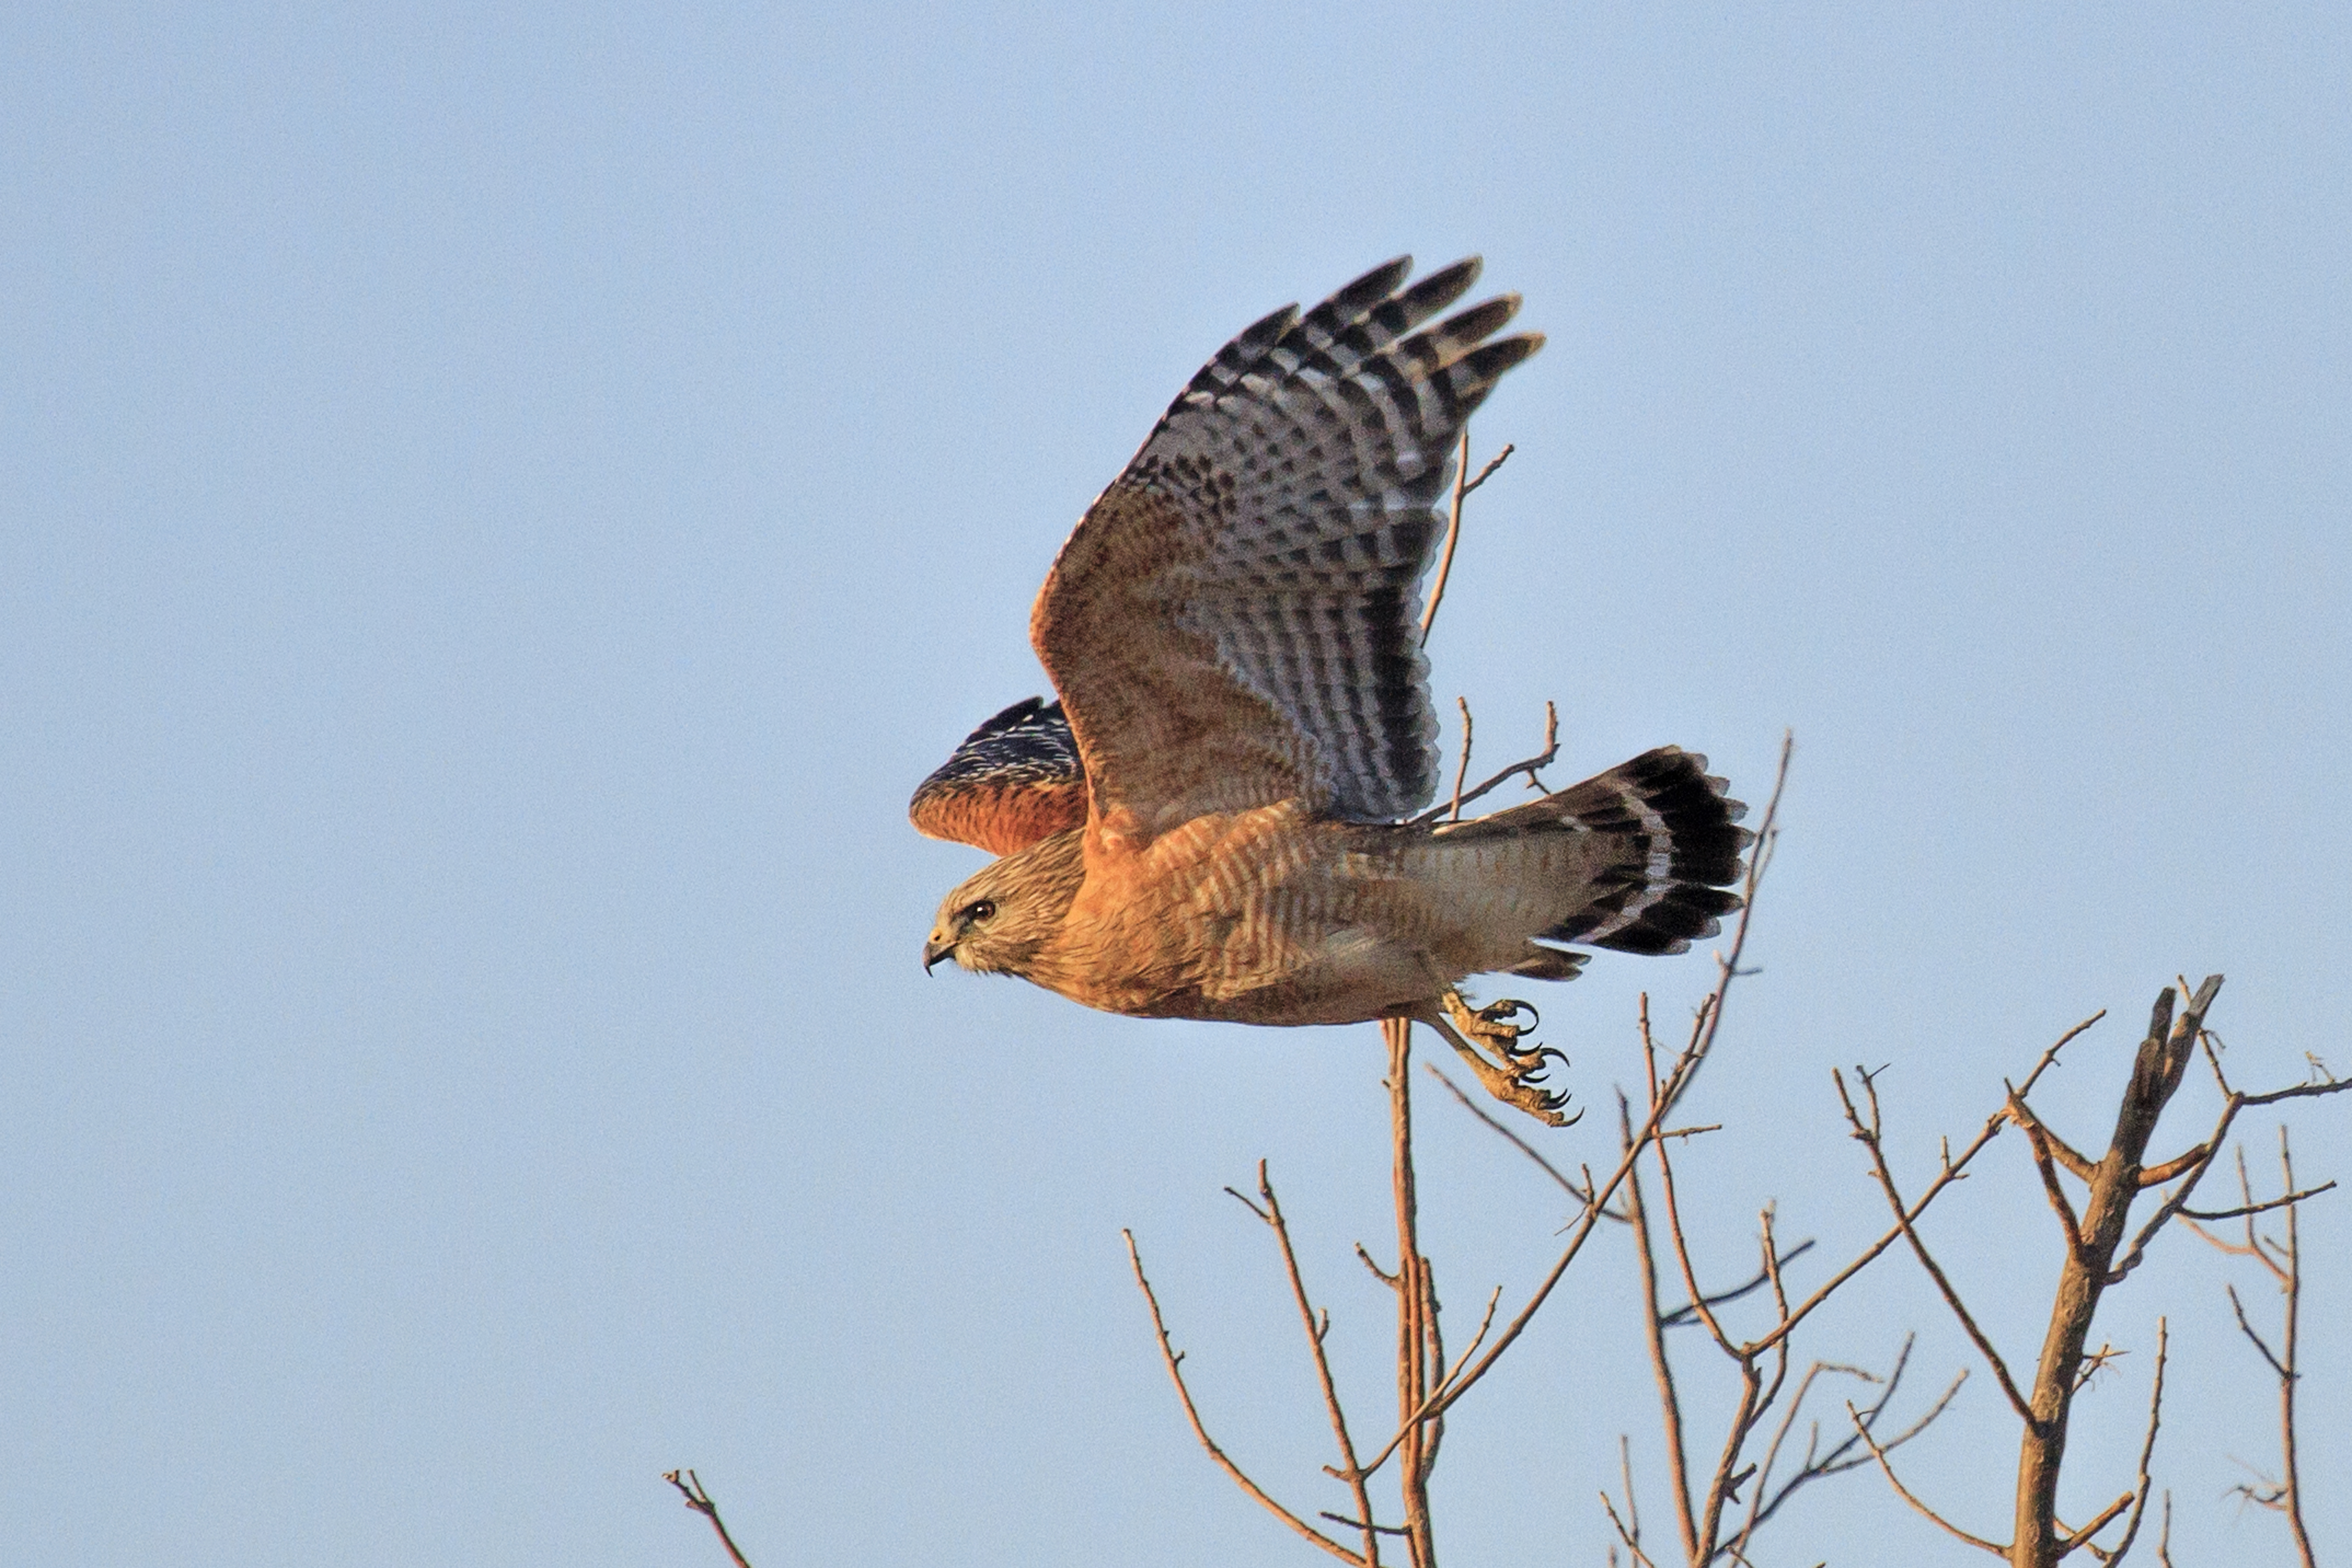
bird, wing, wildlife, beak, hawk, fauna, vertebrate, oklahoma, buzzard, redshoulderedhawk, larrysmith, wichitamountains, perching bird, accipitriformes